Maik Kuivenhoven

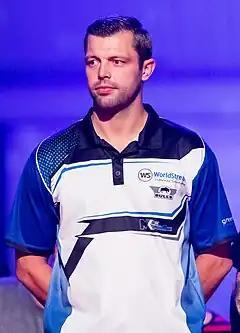
Kuivenhoven in 2019

Maik Kuivenhoven (born 25 September 1988) is a Dutch professional darts player who competes in Professional Darts Corporation (PDC) events.